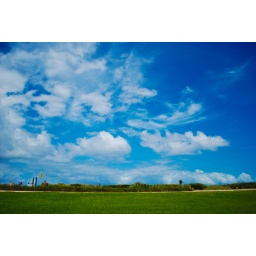
over the hill is the beach :0